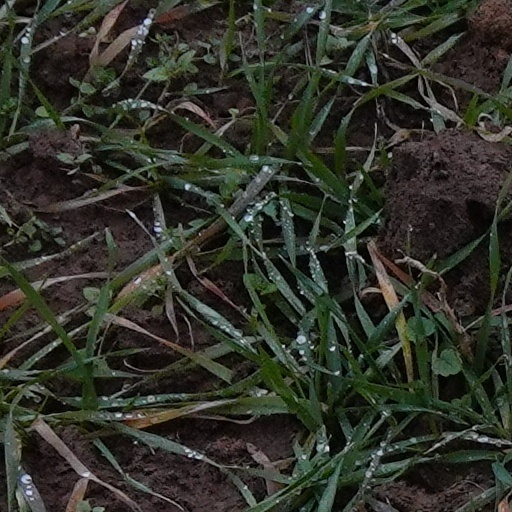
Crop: wheat